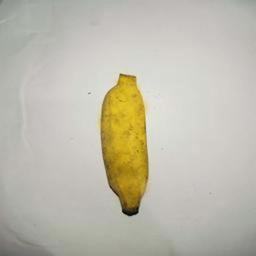
Ripeness: Ripe